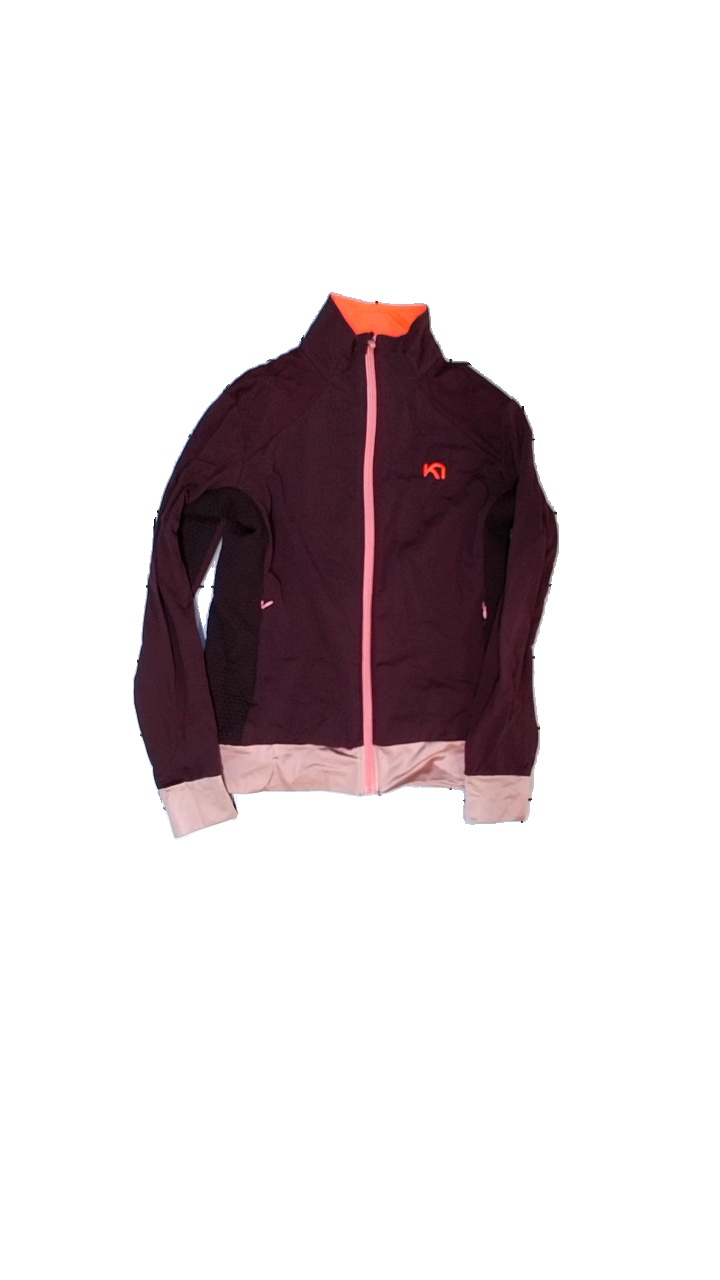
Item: Cardigan (Ladies)
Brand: Kari Traa
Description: en träningskofta med logga fram, nopprig
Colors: Purple, Pink, Orange
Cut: Regular
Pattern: Logo print
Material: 85% polyester 18% elastane
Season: All
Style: Sports
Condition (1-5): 3
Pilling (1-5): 3
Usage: Export
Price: <50